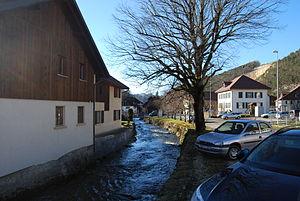
Val Terbi est une commune suisse du canton du Jura, située dans le district de Delémont.
La Gabiare est une rivière du canton du Jura et un affluent de la Scheulte, donc un sous-affluent du Rhin par la Birse.
Vermes est une localité et une ancienne commune suisse du canton du Jura.